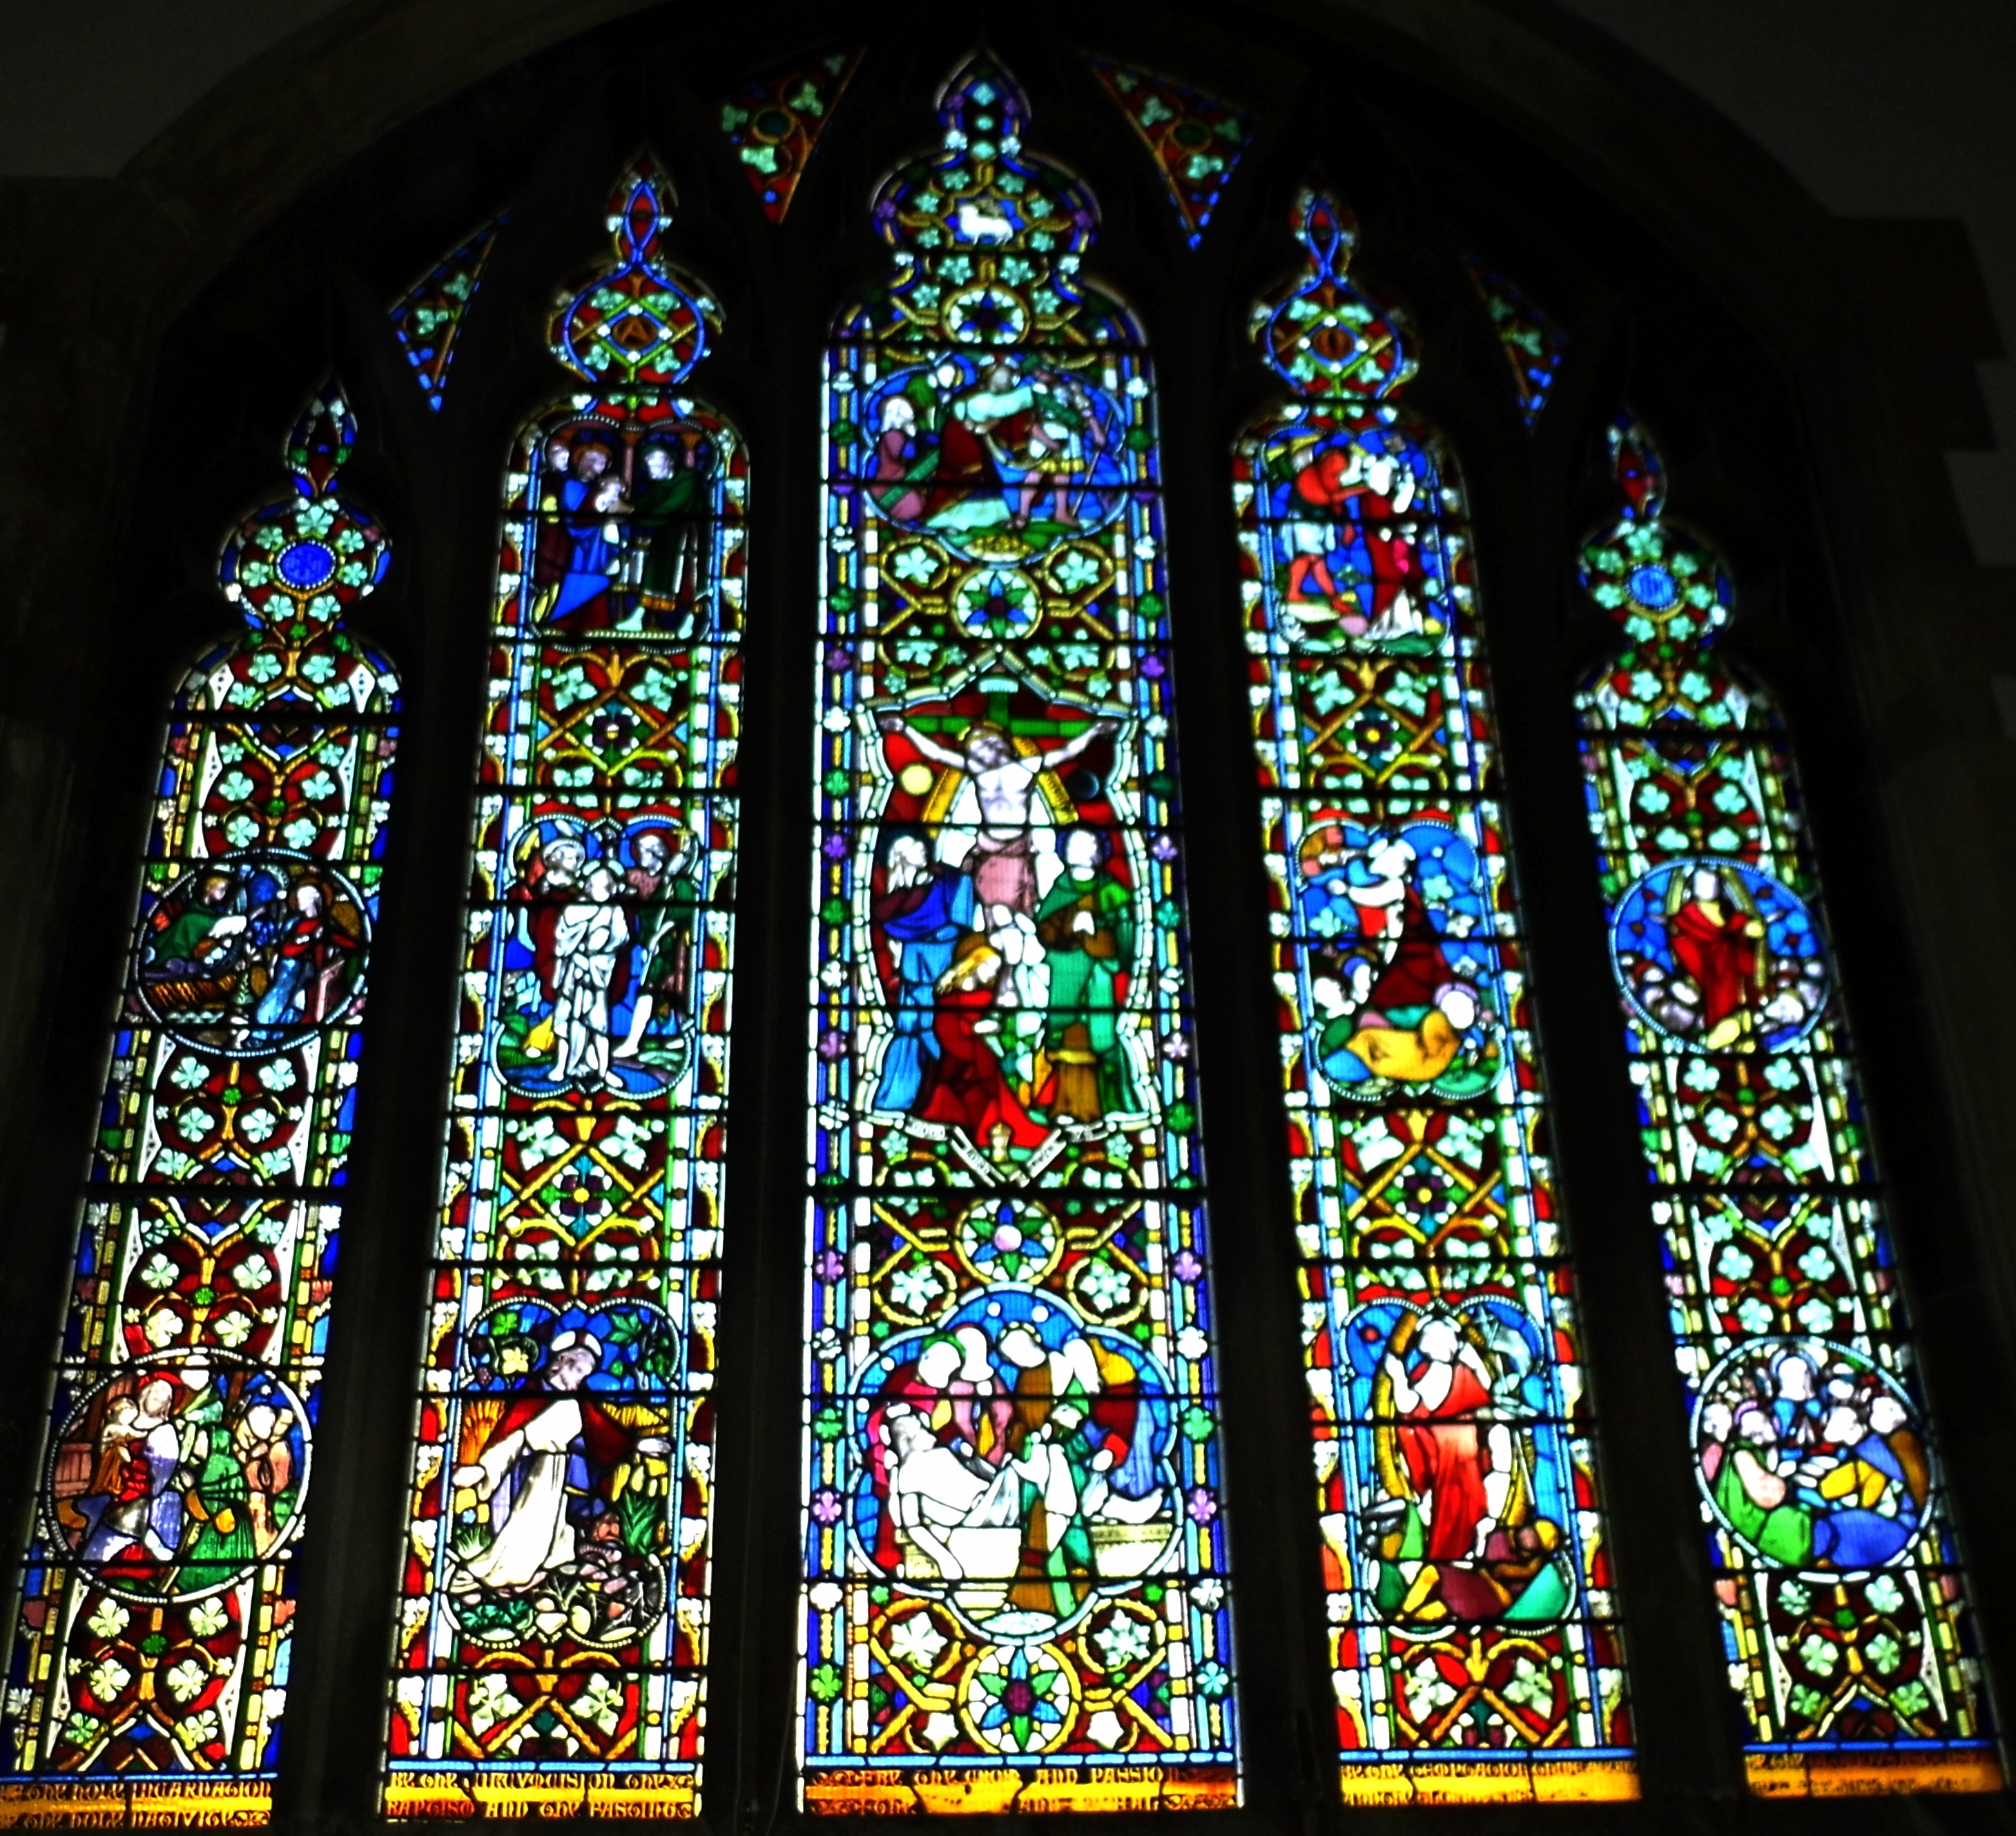
window, glass, material, stained glass, symmetry